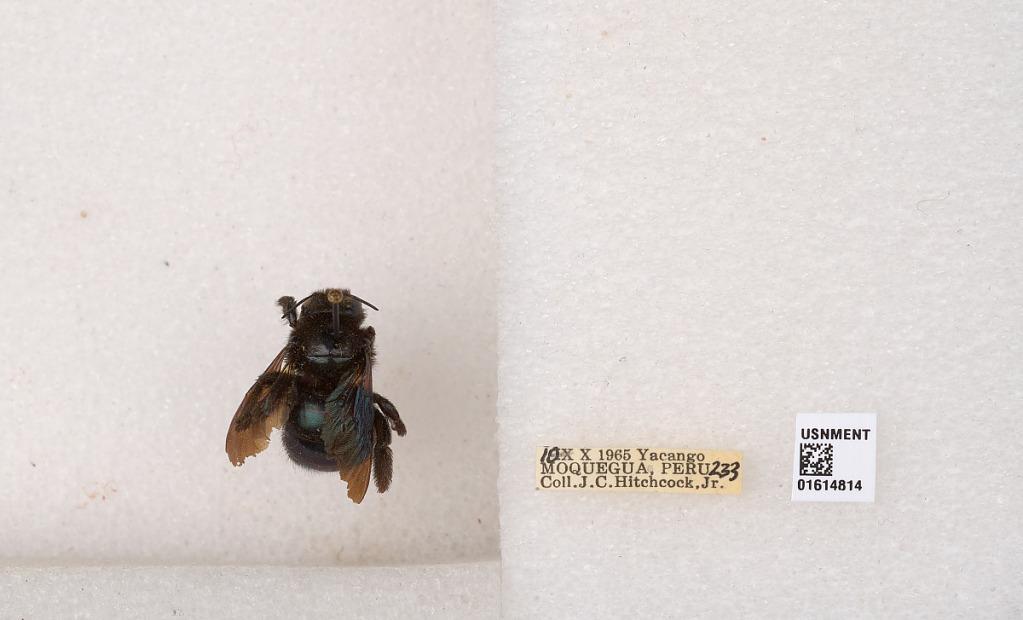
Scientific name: Xylocopa
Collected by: J. Hitchcock
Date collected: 1965-10-10
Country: Peru
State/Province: Moquegua
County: Mariscal Nieto
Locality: Yacango